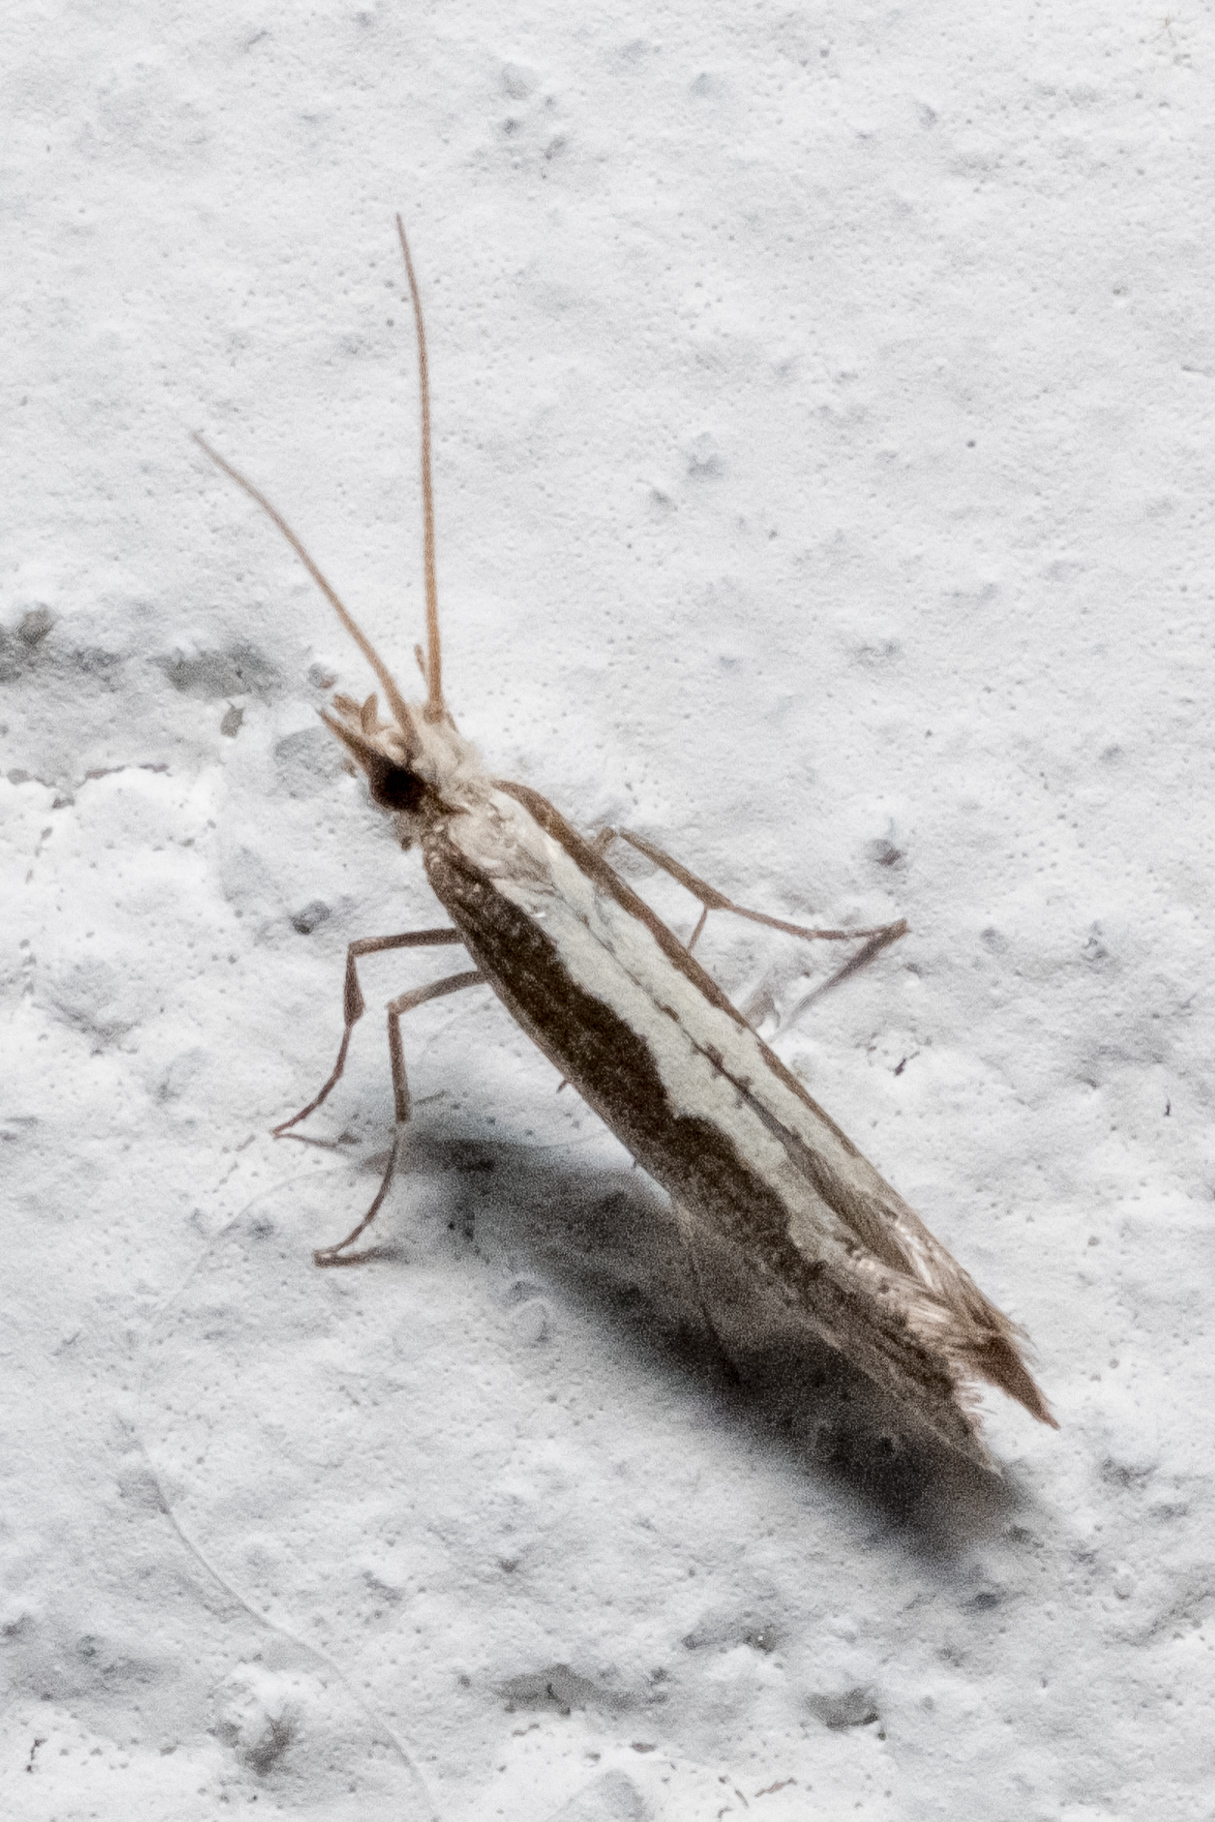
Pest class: diamondback_moth